After Dark (TV programme)

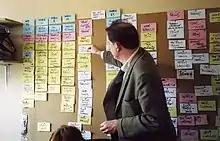
A production meeting in 2003

On 21 October Tony Wilson hosted a discussion about royalty with, among others, Andrew Morton, Peregrine Worsthorne and Archduke Karl von Habsburg. The "Irish Independent" wrote that Worsthorne "likened meeting the Queen Mother to meeting Einstein".